Histone H1

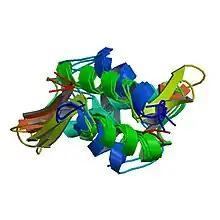
PDB rendering of HIST1H1B based on 1ghc.

Histone H1 is one of the five main histone protein families which are components of chromatin in eukaryotic cells. Though highly conserved, it is nevertheless the most variable histone in sequence across species.